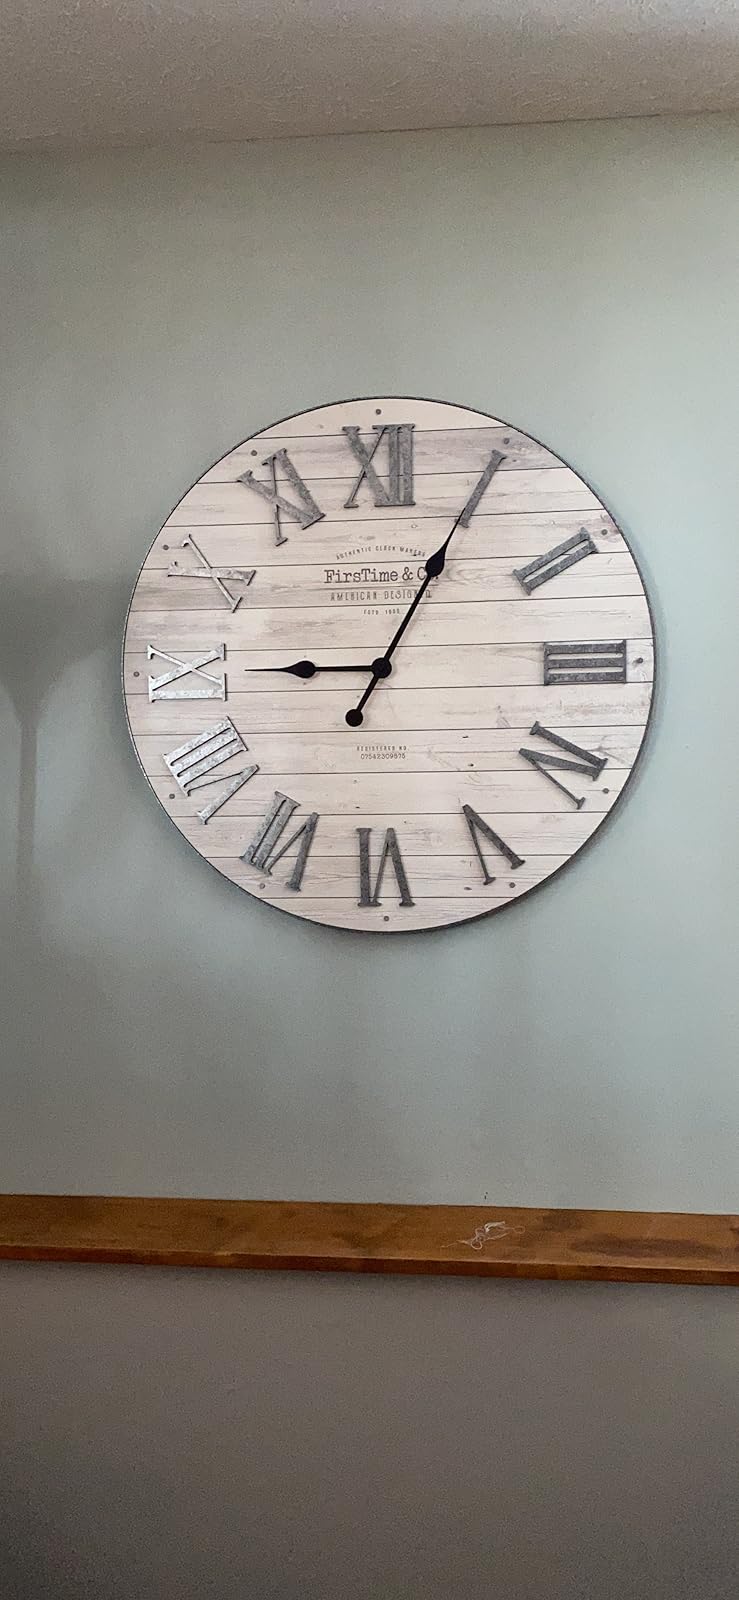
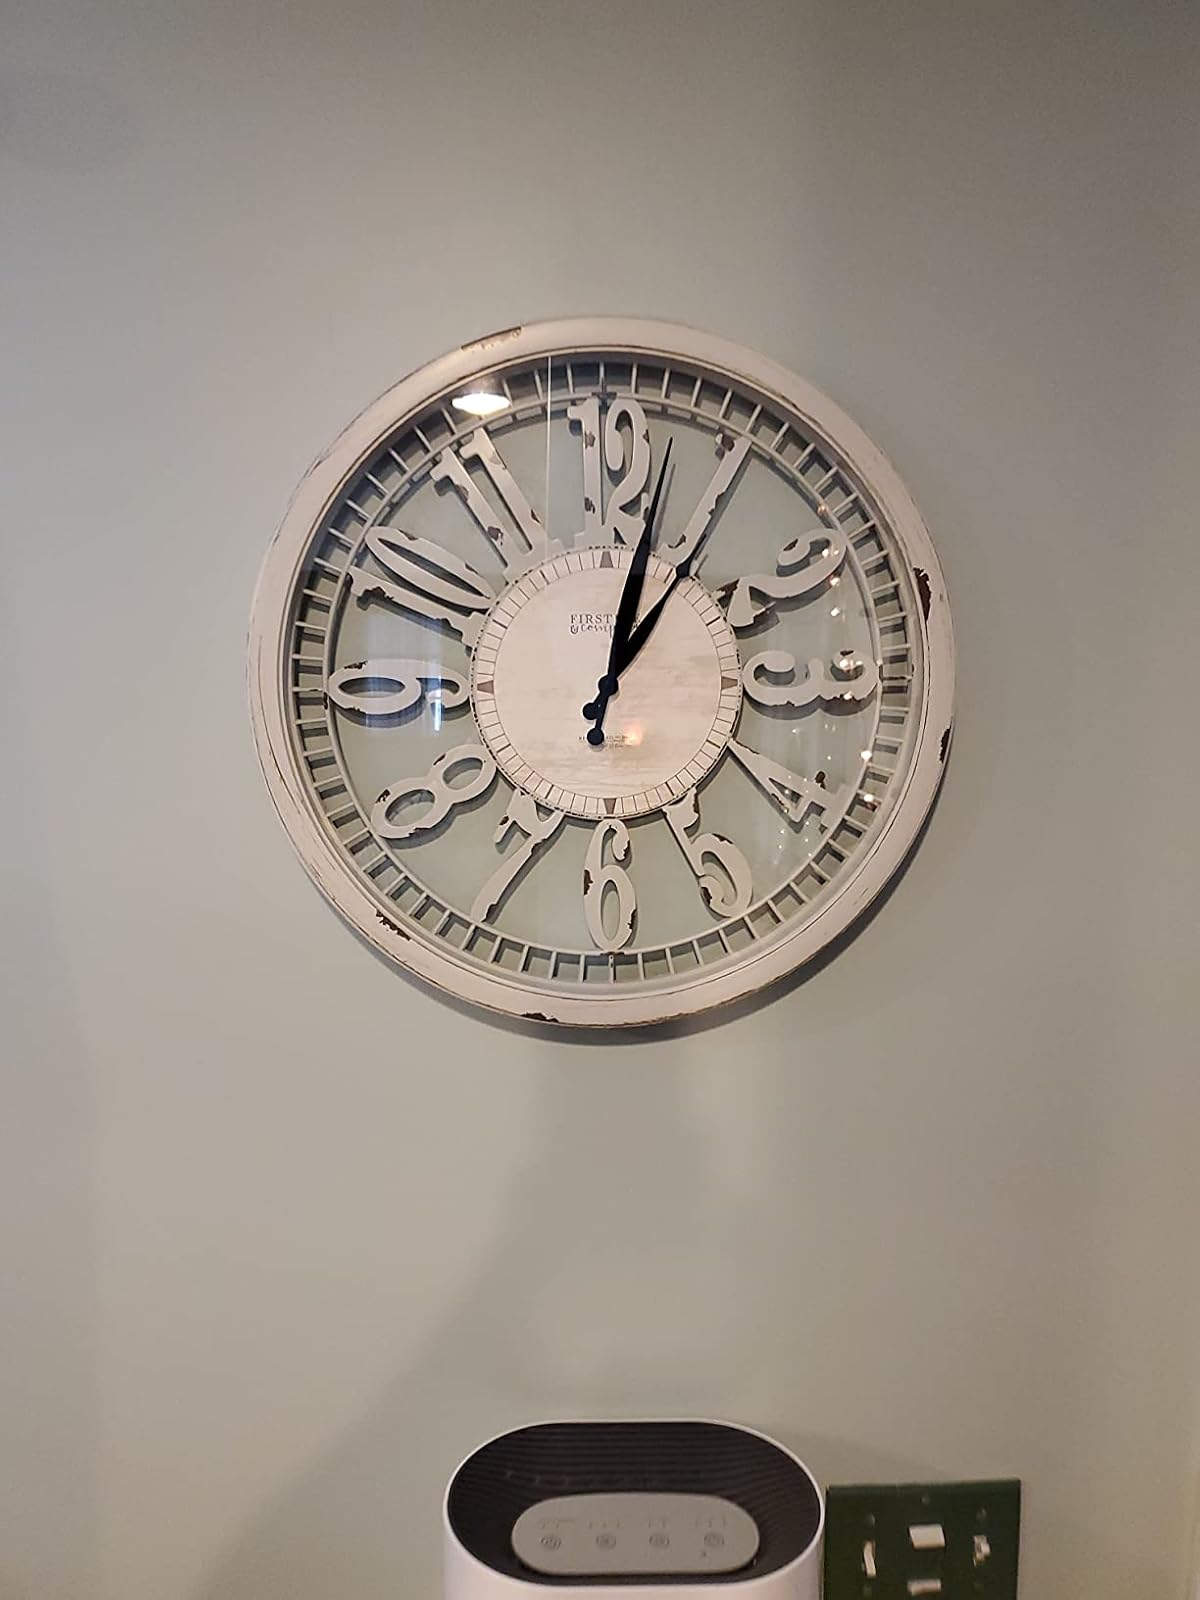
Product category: clock
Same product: no